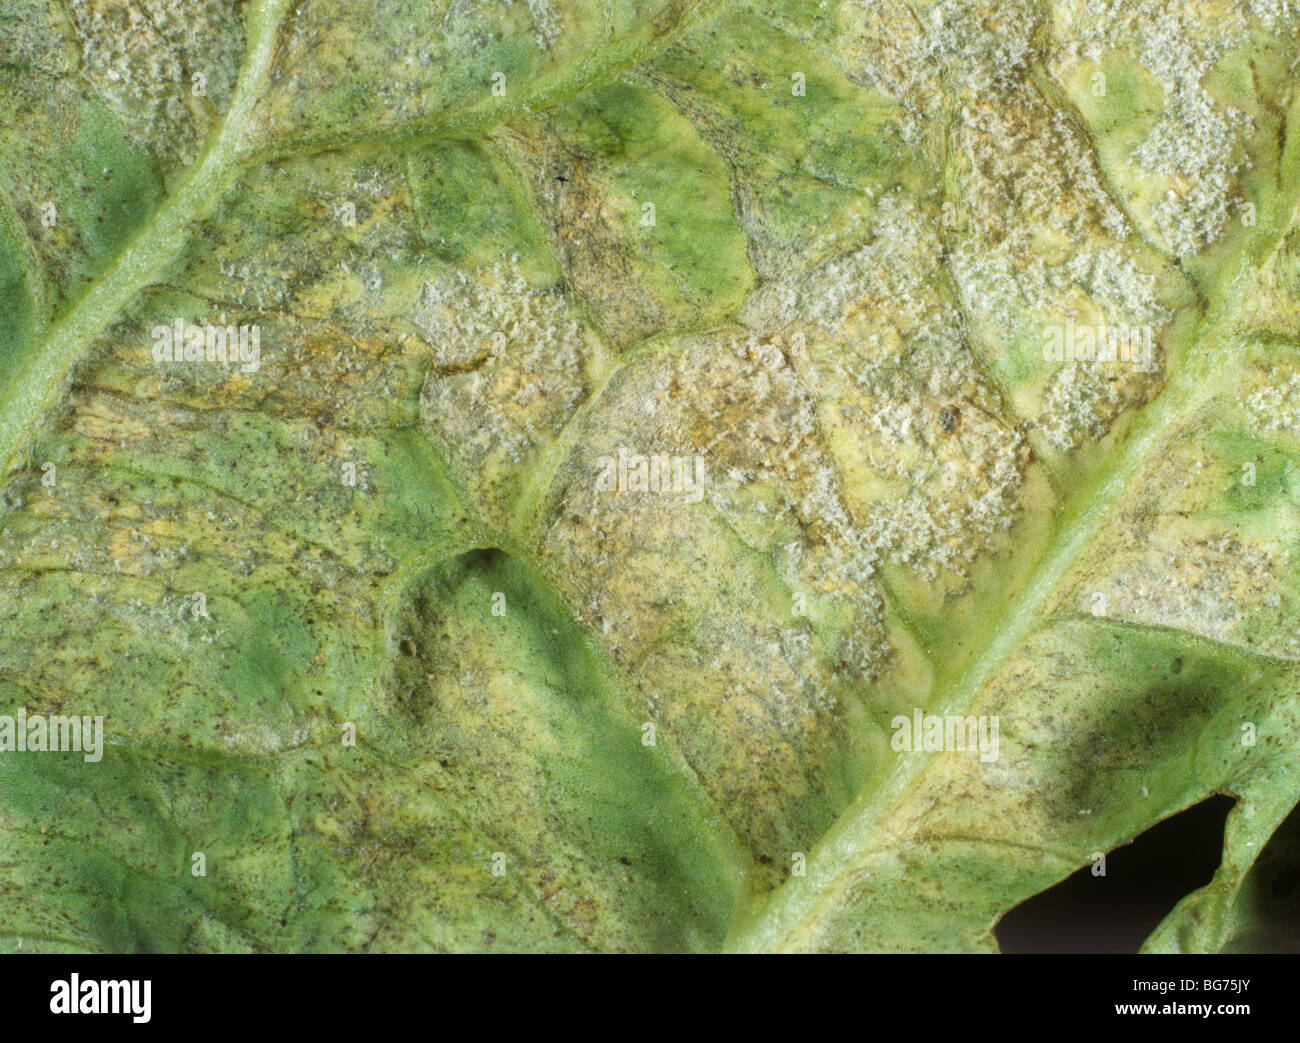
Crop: unknown
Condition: broccoli_downy_mildew